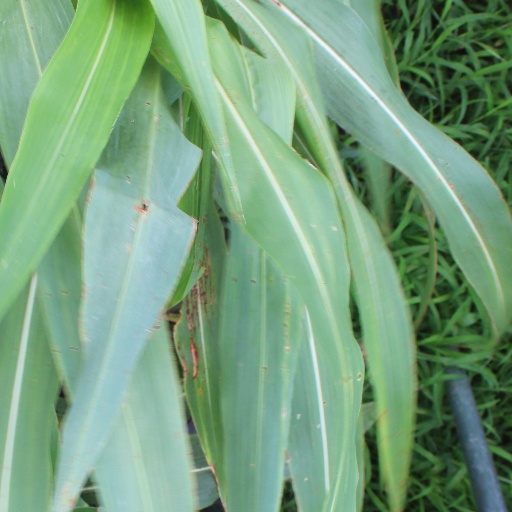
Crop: sorghum